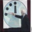
Label: clock